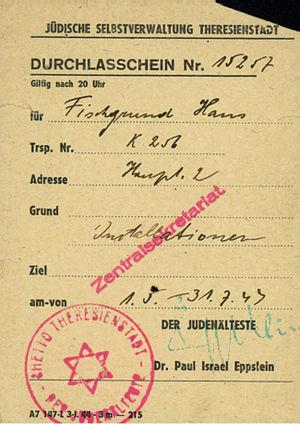
Theresienstadt. Ein Dokumentarfilm aus dem jüdischen Siedlungsgebiet, également connu sous le titre apocryphe Der Führer schenkt den Juden eine Stadt, est un film de propagande nazie en noir et blanc sonore réalisé en 1944 par Kurt Gerron sur ordre des autorités nazies et achevé en 1945 par Karel Pečený. Considéré comme le comble du cynisme et l'exemple le plus pernicieux du cinéma nazi, il s'agit du second film nazi, et le plus notable, à prendre pour sujet le camp de concentration de Theresienstadt, le seul camp sur lequel les nazis aient choisi de montrer un film, après l'avoir « embelli » en vue de la visite d'une délégation internationale de la Croix-Rouge. Ce second film est également le seul film sonore existant sur les camps, cette situation unique conduisant H.G. Adler à attribuer à Theresienstadt le surnom de Hollywood des camps de concentration. Le film est réputé perdu dans sa version intégrale, seuls quelques fragments subsistent.